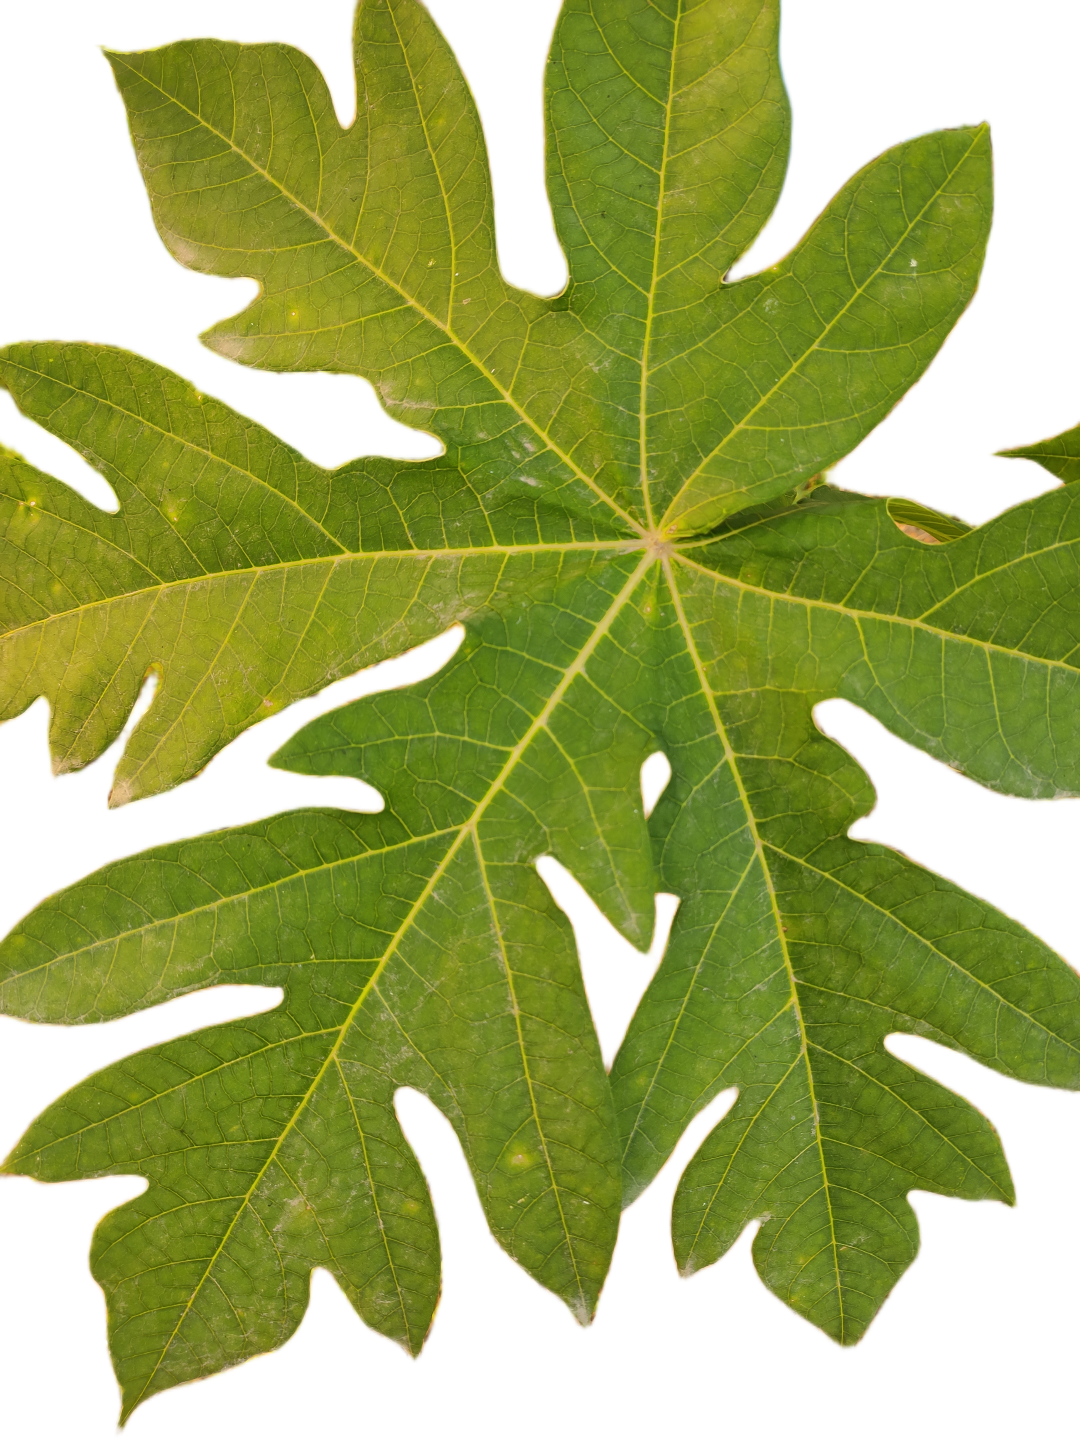
Crop: Papaya
Label: Pathogen_symptoms